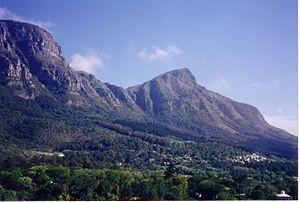
Newlands est une banlieue chic et aisée de la ville du Cap en Afrique du Sud. Située à l'ombre de la Montagne de la Table dans la banlieue sud de la métropole, elle est la commune la plus humide du pays en raison de précipitations hivernales élevées dues à sa situation géographique. Elle abrite un certain nombre d'ambassades, d'écoles réputées, une forêt et des équipements sportifs tels que le Newlands Cricket Ground et le Newlands Stadium.